The Holocaust

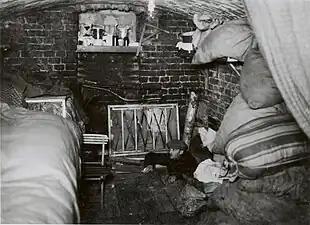
A bunker where Jews attempted to hide during the Warsaw Ghetto uprising

Unlike the killing areas in the east, the deportation from elsewhere in Europe was centrally organized from Berlin, although it depended on the outcome of negotiations with allied governments and popular responses to deportation. Beginning in late 1941, local administrators responded to the deportation of Jews to their area by massacring local Jews in order to free up space in ghettos for the deportees. If the deported Jews did not die of harsh conditions, they were killed later in extermination camps. Jews deported to Auschwitz were initially entered into the camp; the practice of conducting selections and murdering many prisoners upon arrival began in July 1942. In May and June, German and Slovak Jews deported to Lublin began to be sent directly to extermination camps.